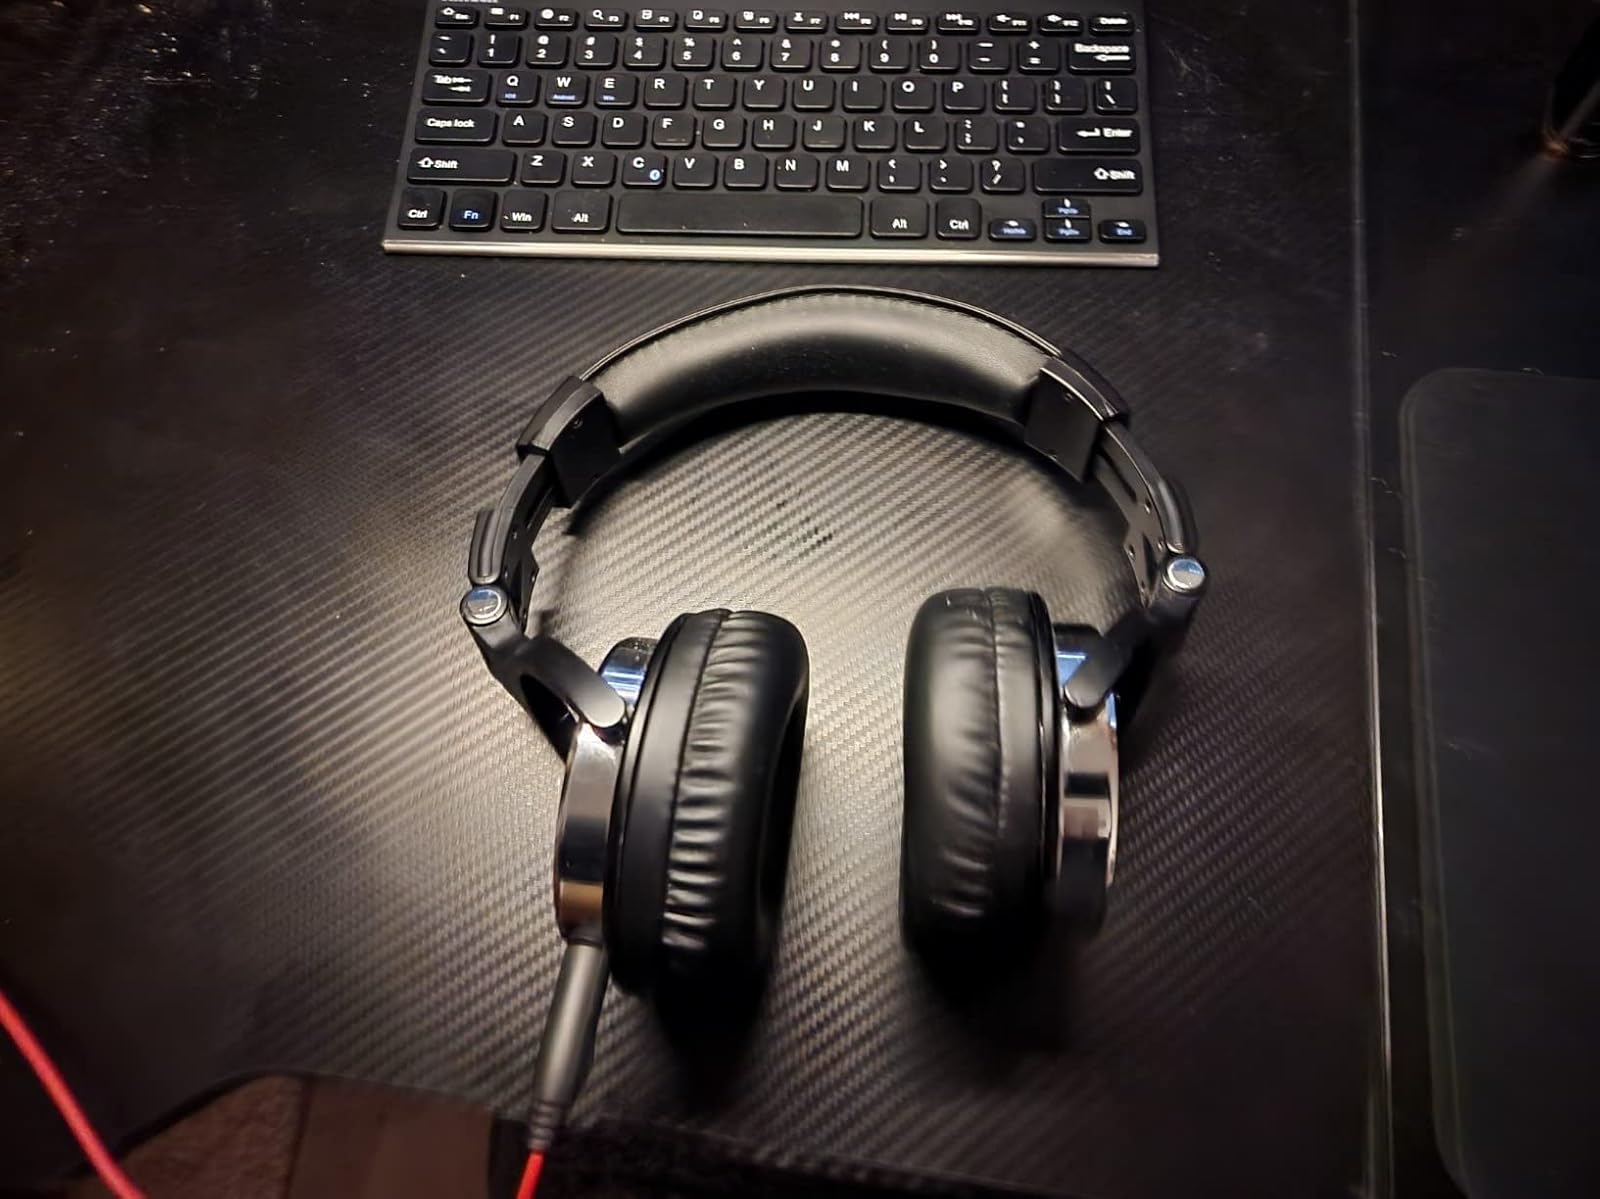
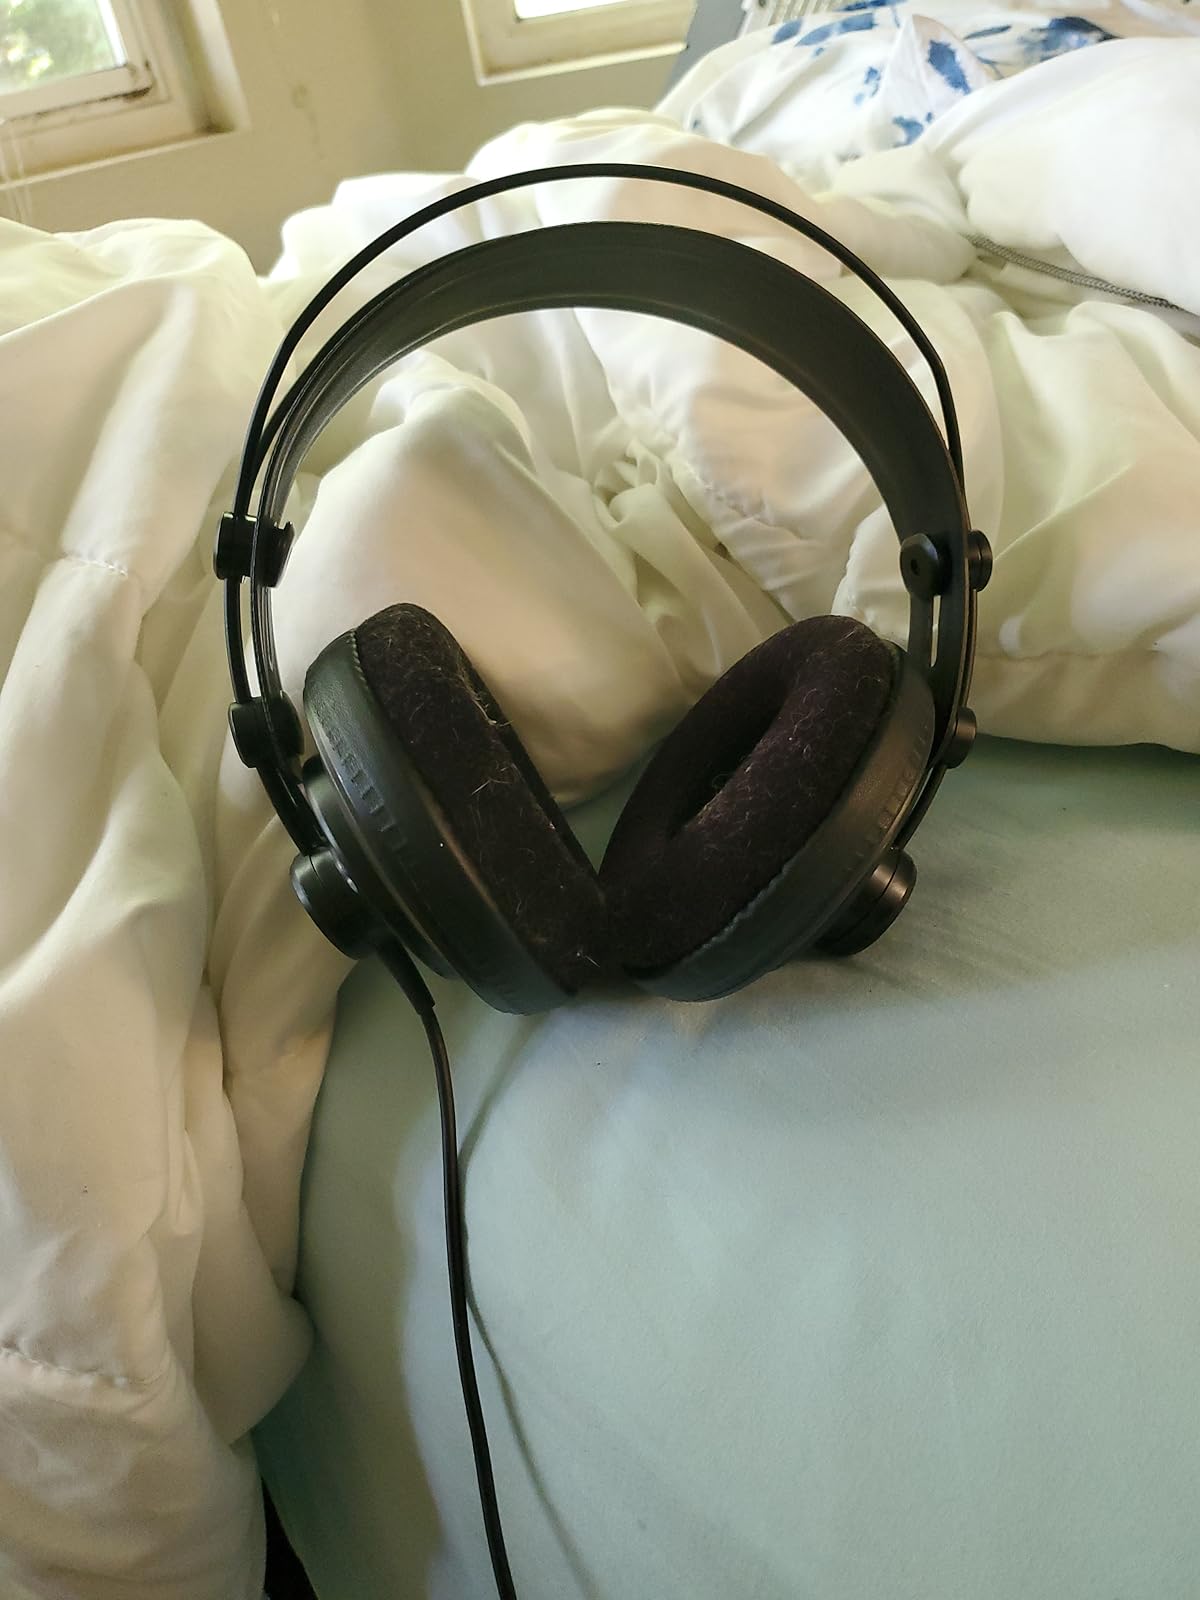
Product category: headphones
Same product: no